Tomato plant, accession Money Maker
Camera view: tilt-top (135 deg); turntable rotation: 0 degrees
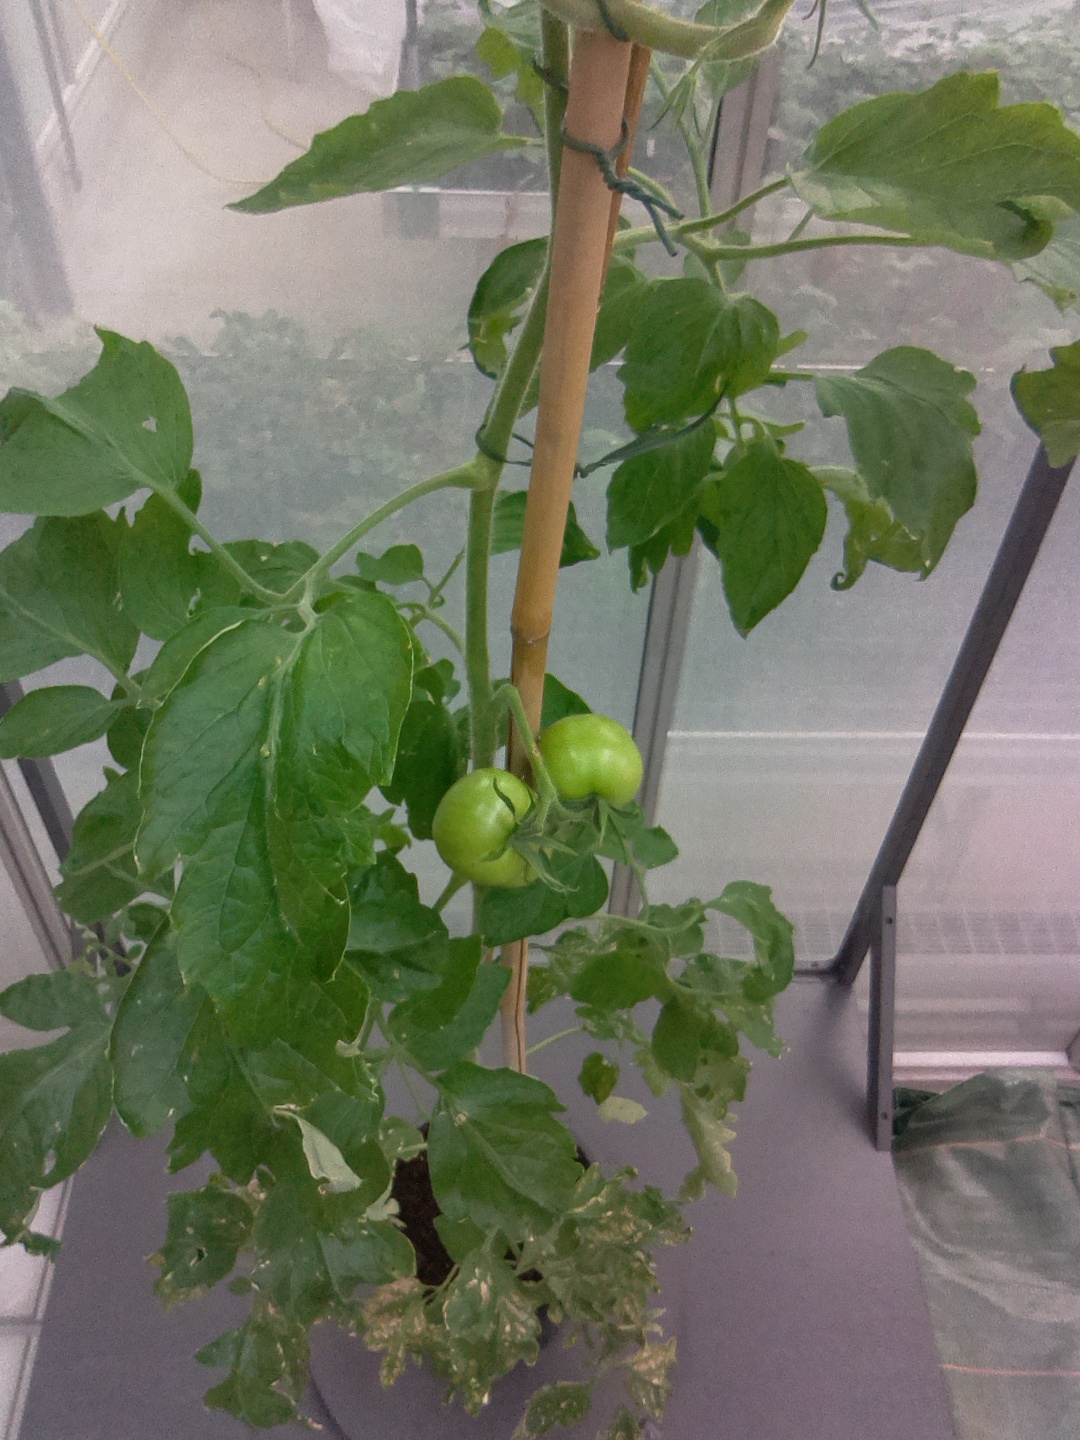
BBCH growth stage 73: 30%-40% of final fruit size